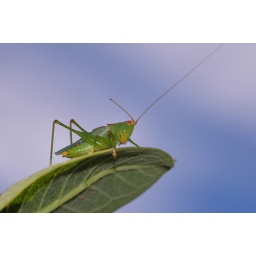
A bright green grasshopper with orange eyes looks over the edge of a plant leaf.